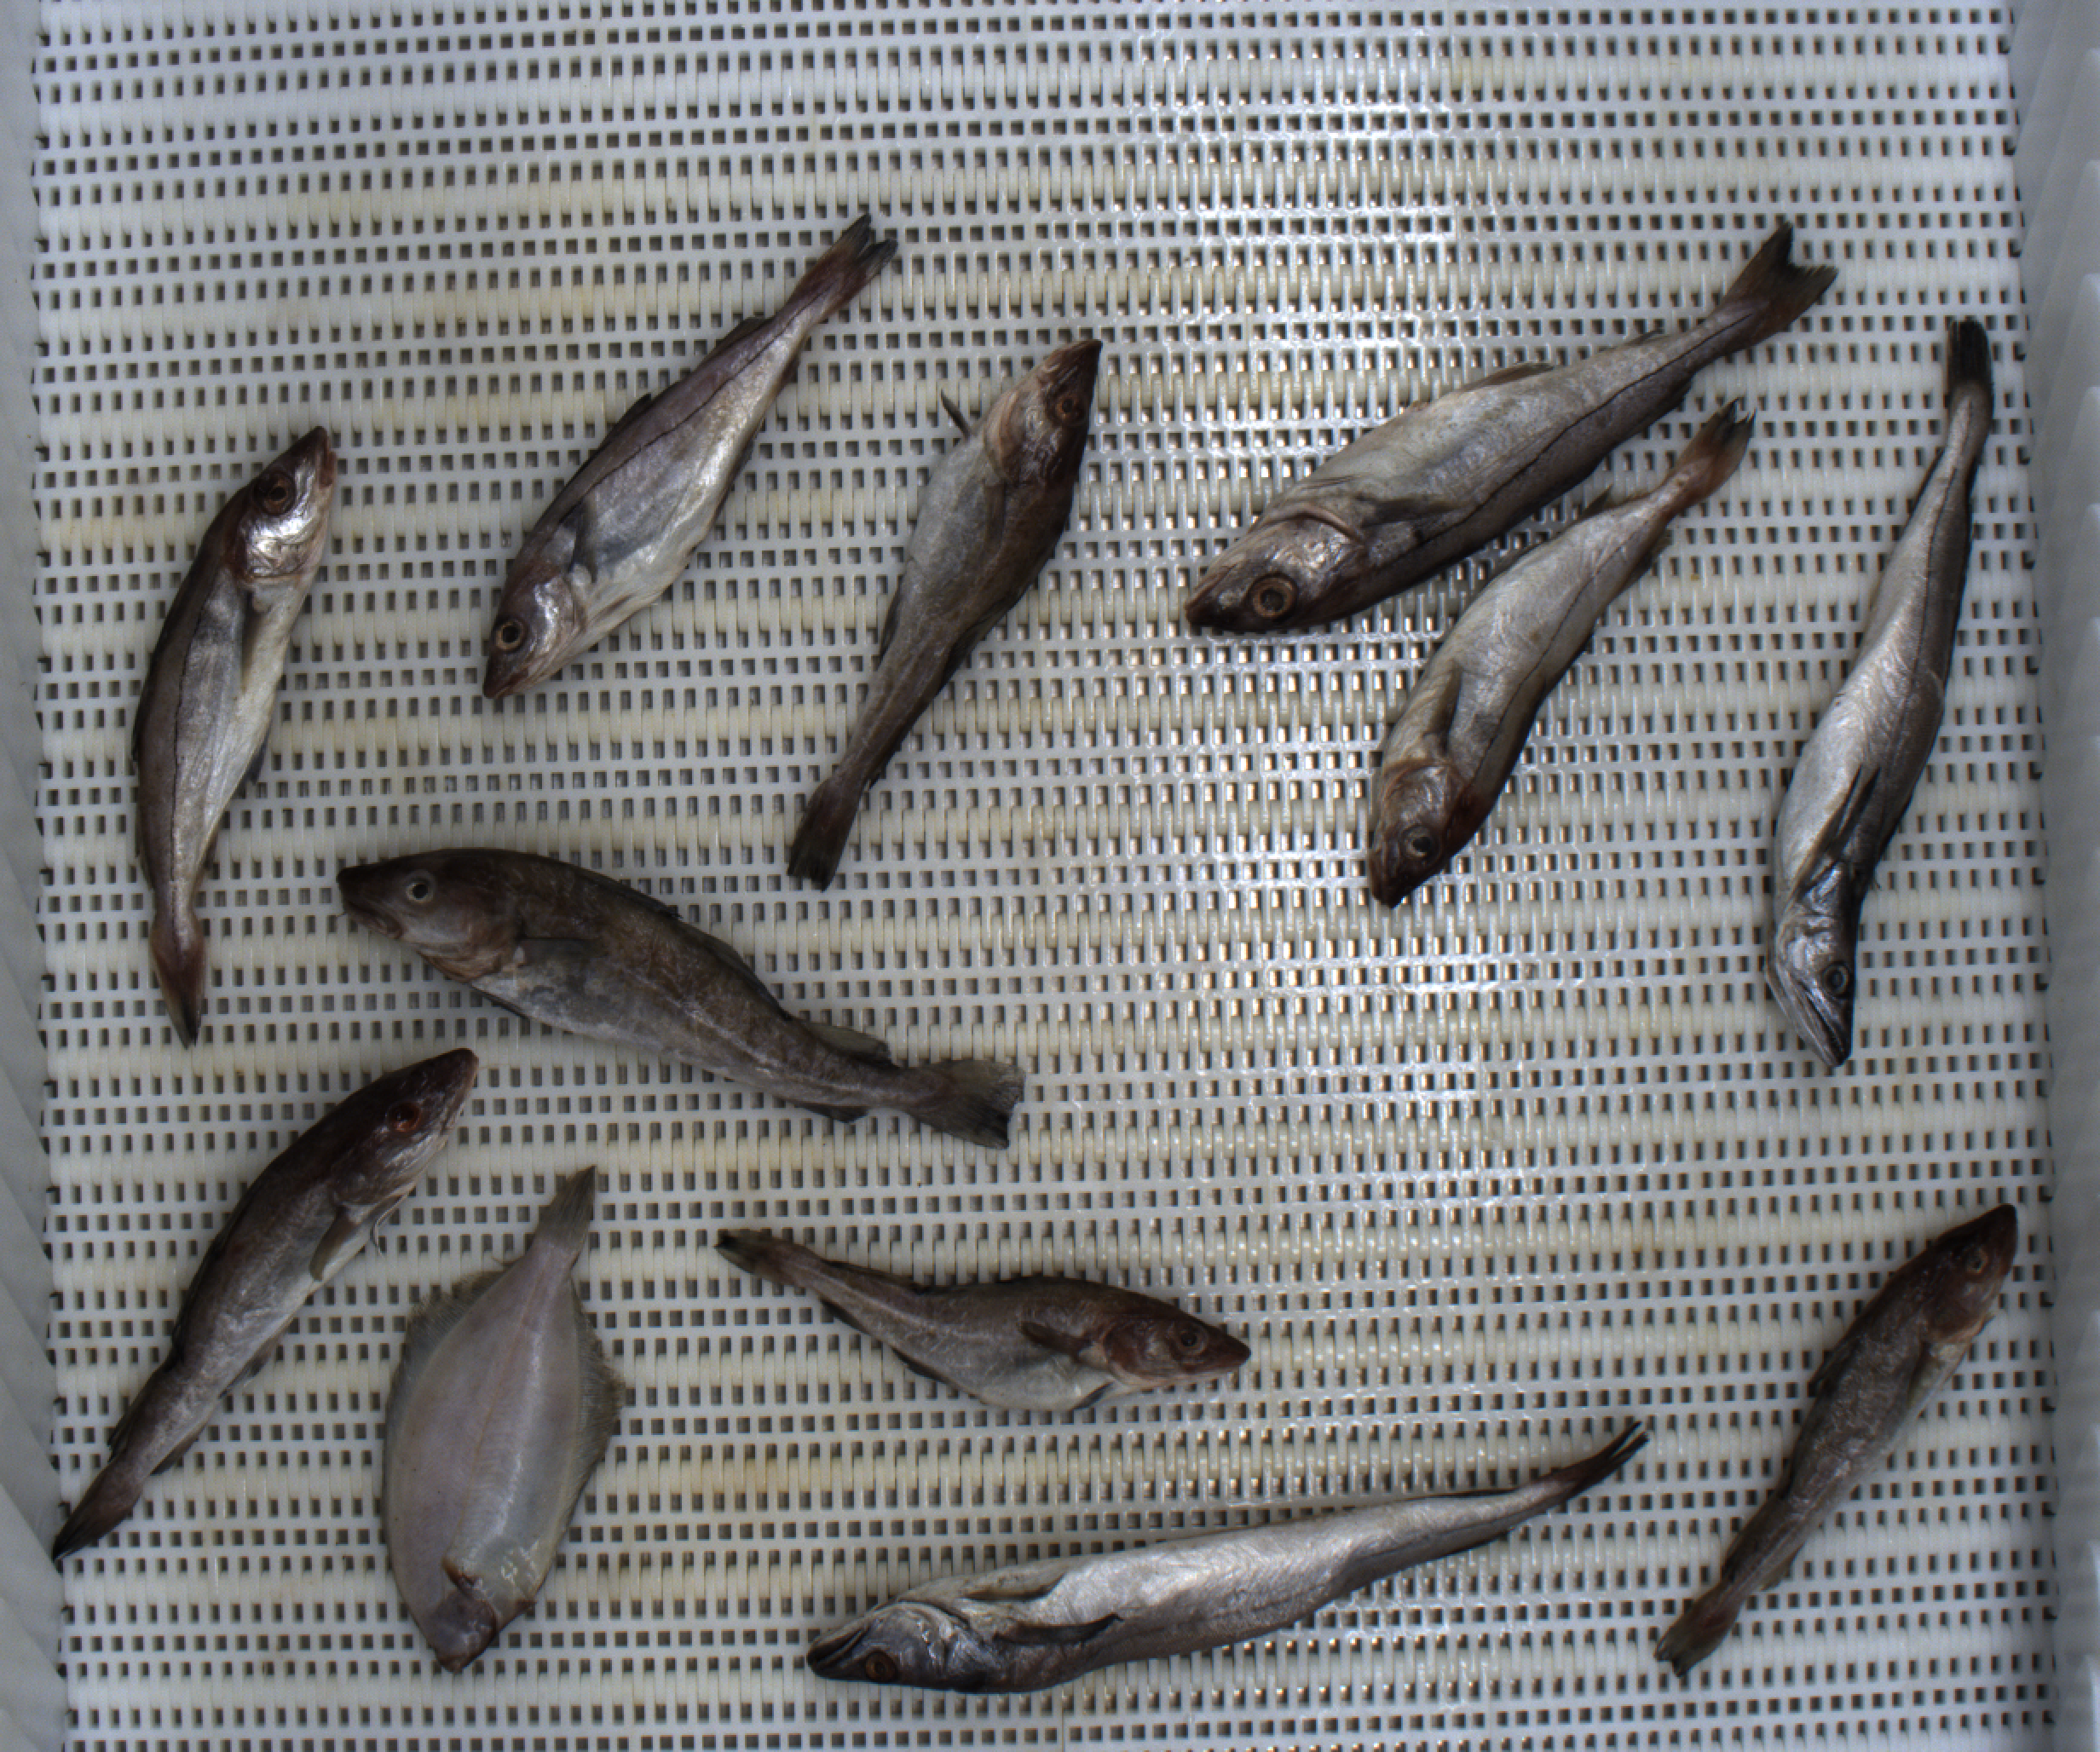
Total fish: 12
Cod: 5
Haddock: 4
Whiting: 0
Hake: 2
Horse mackerel: 0
Saithe: 0
Other: 1